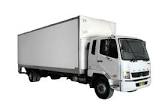
Vehicle type: Cars